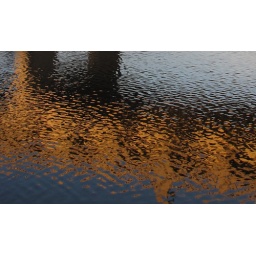
thought this pic looked kinda cool. it was a reflection of a bridge in the concho river in San Angelo Texas.